Salma Hayek

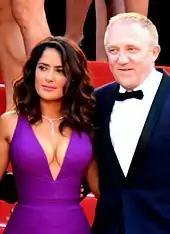
Hayek with her husband François-Henri Pinault at the 2015 Cannes Film Festival

Early in her career, Hayek came to be regarded as a sex symbol, and most of her early films, it has been noted, such as the action-oriented "Desperado", "From Dusk Till Dawn", and "Fled", "predominantly featured her in racy sex symbol type of roles" and ultimately made Hayek a familiar face with mainstream audiences. Various media publications have cited her as one of Hollywood's most beautiful actresses. "People" named her one of the 50 most beautiful people in the world in 1996, 2003 and 2008, "Maxim" ranked her 34th and 90th on their Hot 100 list in 2005 and 2007, respectively, and "FHM" included her on their 100 Sexiest Women in the World list in 2005 and 2006. A July 2007 poll by E-Poll Market Research found Hayek to be the "sexiest celebrity" among a group of 3,000 public figures, with 65 percent of respondents using the term "sexy" to describe her. The Armani dress Hayek wore to the 1997 Academy Awards was voted by E! Entertainment as one of the five most memorable in Oscar history.